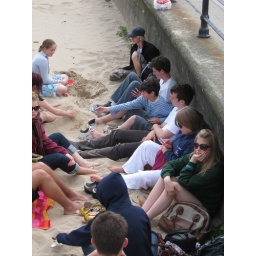
The teenagers sheltered under the beach wall on Peel beach before the barbeque got going.